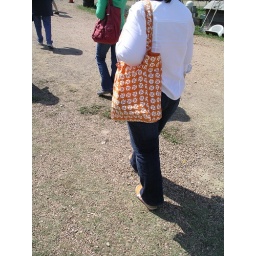
Her cute bag matched her cute shoes and that is what I was trying to portray in this picture.